Scott Miller (country musician)

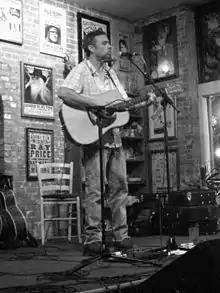
Scott Miller performs in Dallas, Texas, on June 26, 2009

Allen Scott Miller (born 1968) is an American Southern rock and alternative country singer, songwriter, and guitarist.